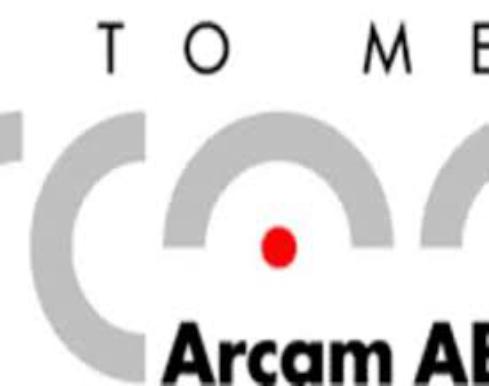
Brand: Arcam
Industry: Electronic